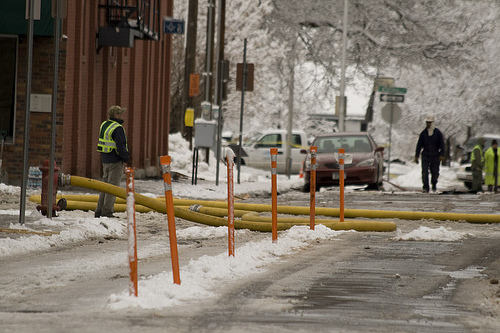
user: Given an image and a question. Answer the question in a short answer. Question: How tall are the orange markers in the roadway? Short Answer:
assistant: 3 feet